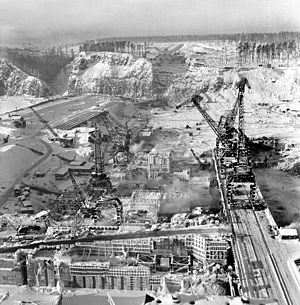
Bratskreservoiret / Billeder
Bratskreservoiret er et vandkraftreservoir på Angarafloden nordvest for Bajkalsøen mellem Bratsk og Tsjeremkhovo i Irkutsk oblast, Rusland. Det er opkaldt efter byen Bratsk, den største by ved reservoiret. Reservoiret har et areal på 5.470 km², næsten dobbelt så stort som Fyn, og et maksimalt volumen på 169,27 km³.